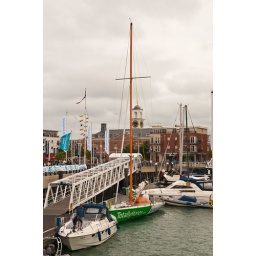
The boat sailed by the youngest person to sail round the world single handed